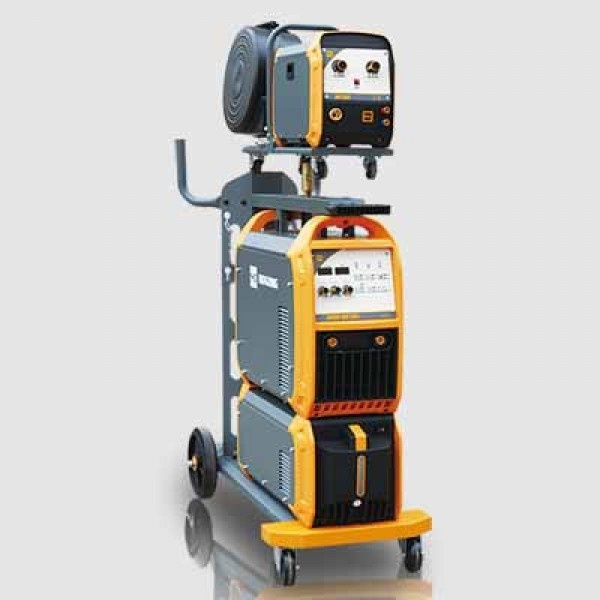
HUGONG INVERMIG 500W SEPARATE aparat vodeno hladjen
Postupak zavarivanja: MIG/MAG Synergic i REL \n Aparat sa vodenim hladjenjem \nSynergic podesavanje parametara \n \nDigitalni prikaz parametara \n \nUsteda elektricne energije do 30% \n \nModel SEPARATE medjuvezni cevni paket duzine 5 metara ( povezuje aparat sa dodavackom kutijom ) \n \nAparat za tesku bravariju \n \n \n \nPrikljucni napon: 380 V / 50 Hz \n \nMaks. prikljucna snaga: 27,5 kVa \n \nNapon praznog hoda: 68 V \n \nPodrucje zavarivanja: 40 - 500 A \n \nIntermitenca: 40°C 60% - 500 A \n \nIntermitenca: 20°C 80% - 500 A \n \nPrecnik zice: 1.0 - 1.6 mm \n \nUkupna masa: 50 kg \n \nDimenzije aparata DxSxV: 1100x470x1580
Brand: hugong
Category: Hardware > Tools > Welders